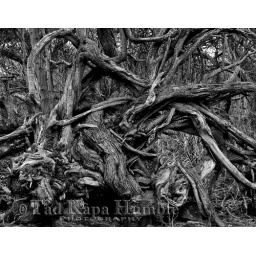
a weather and ocean beaten Koa (family name Acacia koa) tree in Kailua-Kona HI